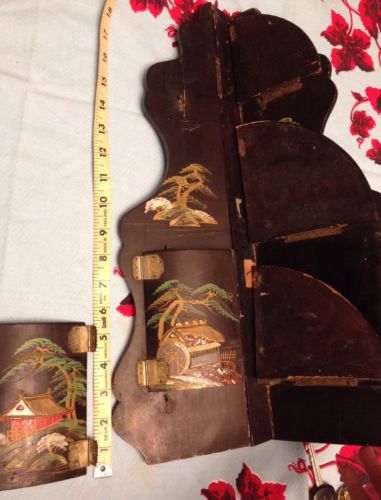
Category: cabinet